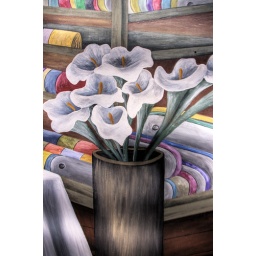
Close up of flowers and vase in department store window mural